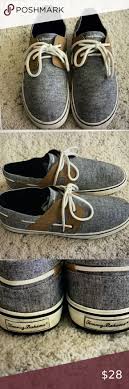
Label: Boat